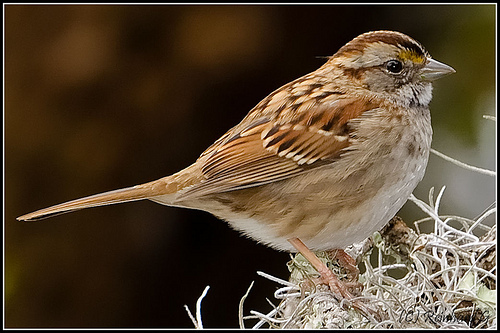
a small brown bird with black markings..
this bird is brown with white on its belly and has a very short beak.
this little fellow has a brown speckled appearance with white wingbars, and a short pointy bill.
this is a small, round bird with a short bill and various shades of brown feathers.
a small bird with a short beak, long tail feathers, with brown wings, brown crown, tan eye patch, and white belly.
the bird has a small tan bill, black eyering, and tan breast.
the short, pointed bill of the bird is a light brown color.
this round little bird is shades of brown with the palest coloration on the belly, tan on the flanks and distinct tan and brown mottling on the wings and back.
this bird has wings that are brown and has a white belly
this bird has a pointed brown bill, with a white and brown breast.
Species: White Throated Sparrow